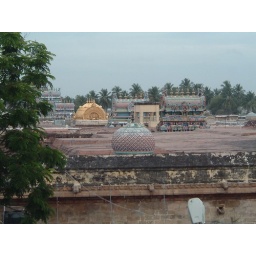
Four towers in the right. check out the golden one